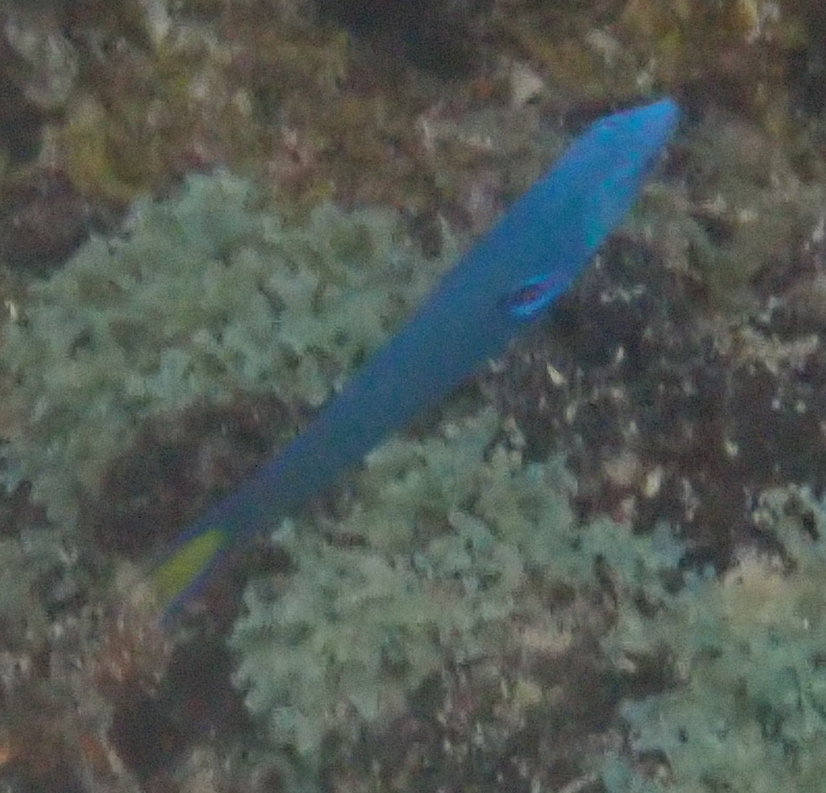
Thalassoma lunare (Moon Wrasse)